Gardening

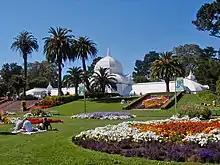
Conservatory of Flowers in Golden Gate Park, San Francisco

The Middle Ages represent a period of decline in gardens for aesthetic purposes. After the fall of Rome, gardening was done for the purpose of growing medicinal herbs and/or decorating church altars. Monasteries carried on a tradition of garden design and intense horticultural techniques during the medieval period in Europe.